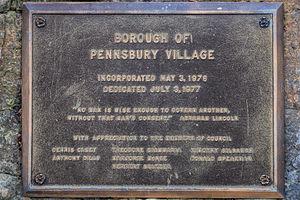
Pennsbury Village est un borough situé dans le comté d'Allegheny, en Pennsylvanie, aux États-Unis. En 2010, il comptait une population de 661 habitants.